Faces in the Crowd (2011 film)

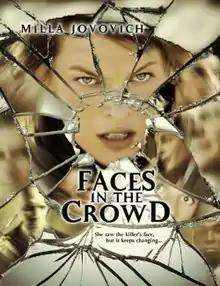
Promotional image

Faces in the Crowd is a 2011 crime thriller film written and directed by Julien Magnat, starring Milla Jovovich, Julian McMahon, David Atrakchi, Michael Shanks, Sandrine Holt, and Sarah Wayne Callies.